Healthcare in Finland

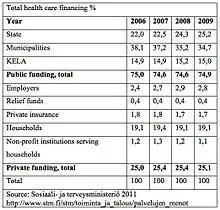
Health care financing %, in Finland 2006–2009

Due to the comprehensive public sector, private healthcare sector is relatively small. Between 3-4% of in-patient care is provided by the private healthcare system. Physiotherapy, dentistry and occupational health services are the most often used health services on the private sector. Approximately 10% of medical doctors work solely on private sector. Although high user fees may cause a barrier to use the private sector services as most is paid for out of pocket, a significant share of the cost is reimbursed by the Social Insurance Institution (SII) KELA.